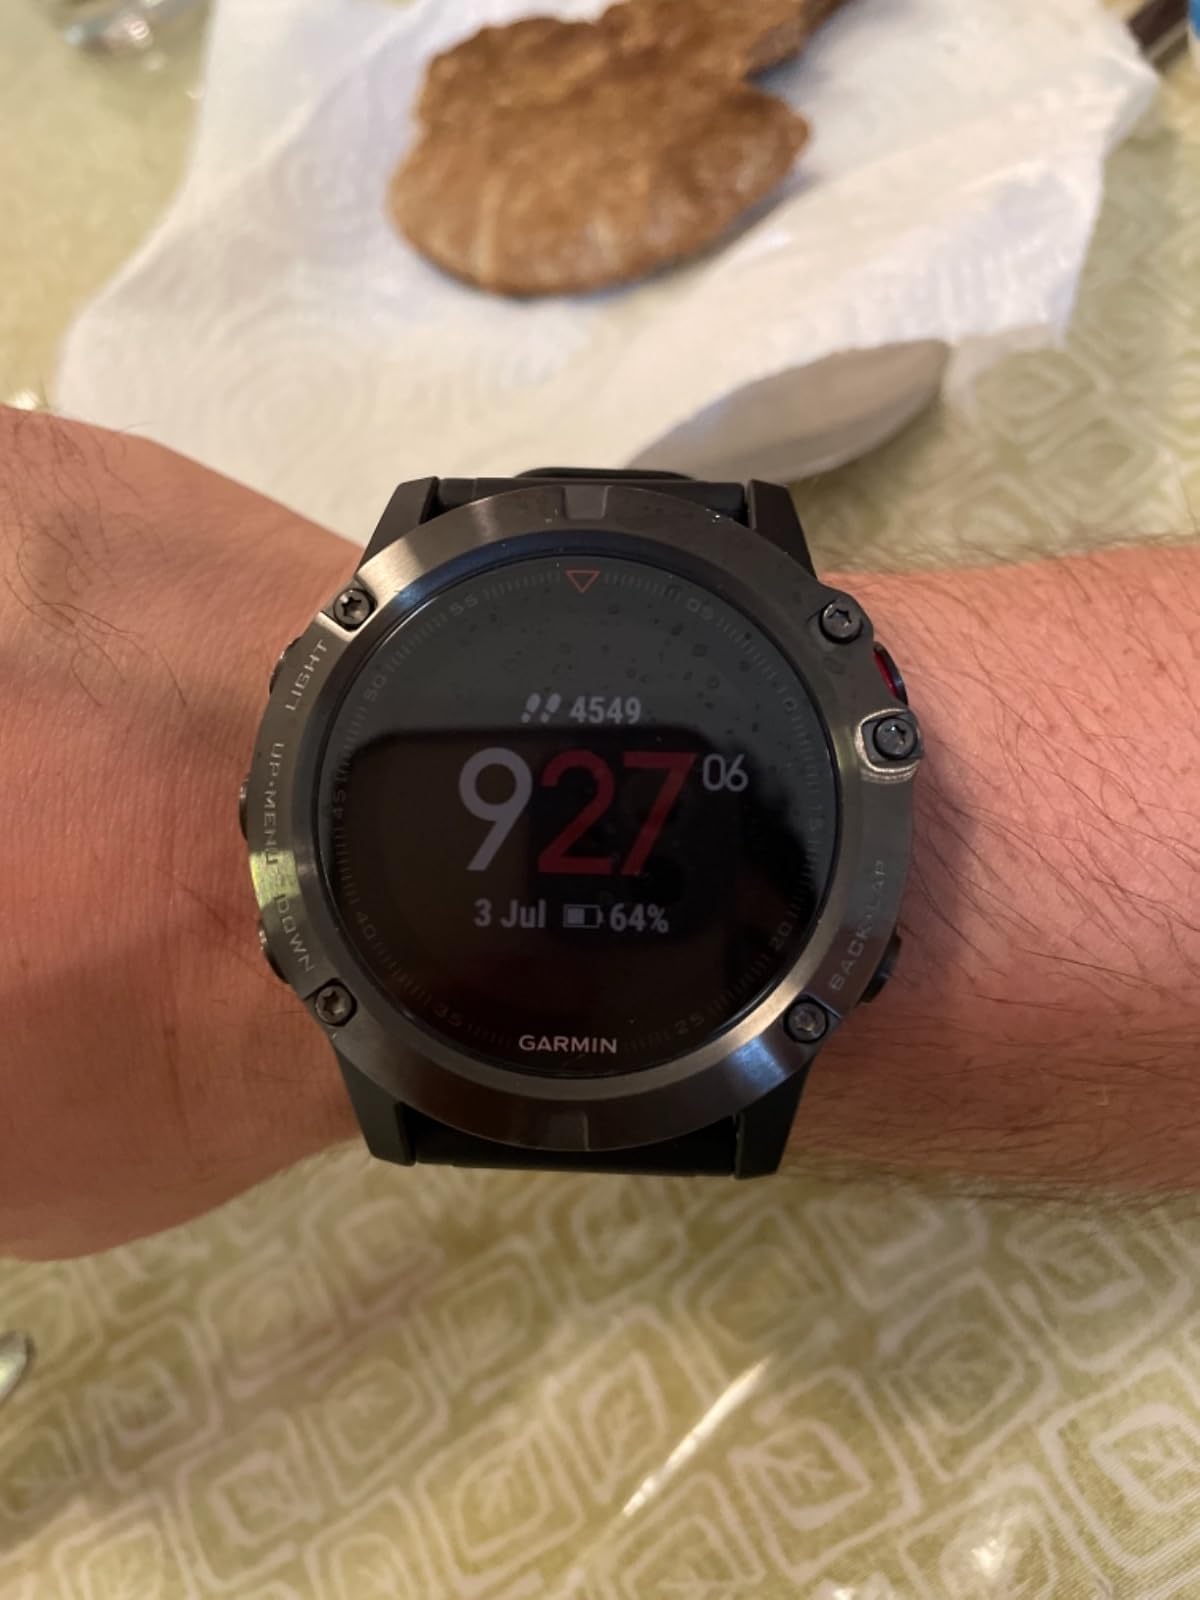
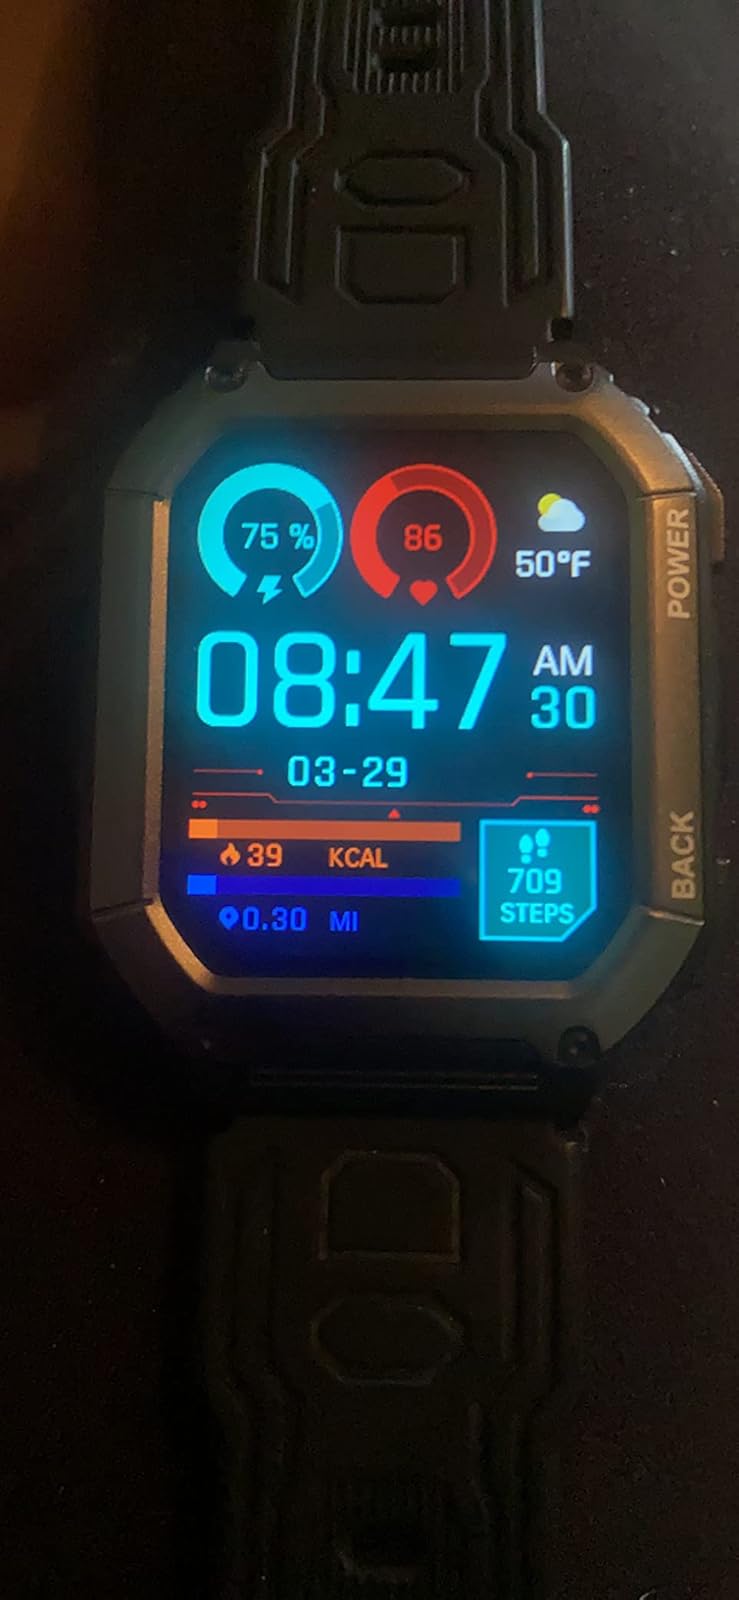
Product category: smartwatch
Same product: no